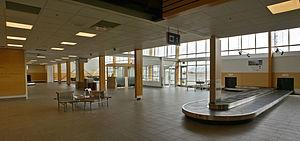
L'aéroport de Kamloops, aussi connu comme Fulton Field ou Davie Fulton Airport est un aéroport régional situé à 7 km ouest-nord-ouest de Kamloops, en Colombie-Britannique, une ville dans la région Thompson, au Canada. Les projets initiaux pour la construction de l'aéroport ont débuté en juin 1931, lorsque la ville a loué 46 acres.